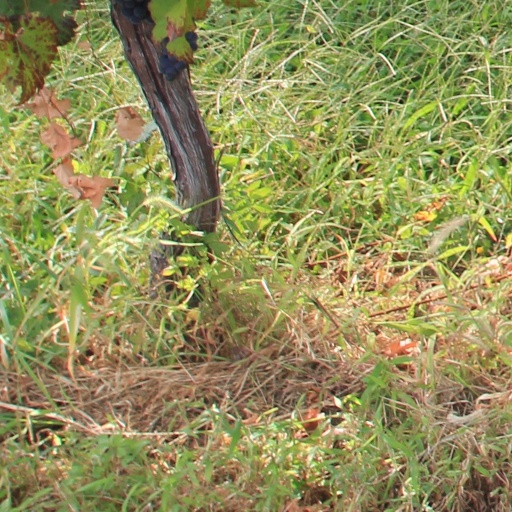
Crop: grape